Charles de Gaulle

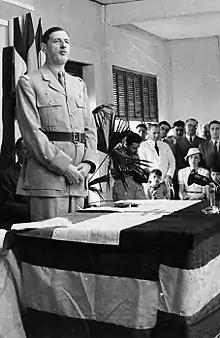
De Gaulle at the inauguration of the Brazzaville Conference, French Equatorial Africa, 1944

De Gaulle's support grew out of a base in the colonial French Equatorial Africa. In the autumn of 1940, the colonial empire largely supported the Vichy regime. Félix Éboué, governor of Chad, switched his support to General de Gaulle in September. Encouraged, de Gaulle traveled to Brazzaville in October, where he announced the formation of an Empire Defense Council in his "Brazzaville Manifesto", and invited all colonies still supporting Vichy to join him and the Free French forces in the fight against Germany, which most of them did by 1943.